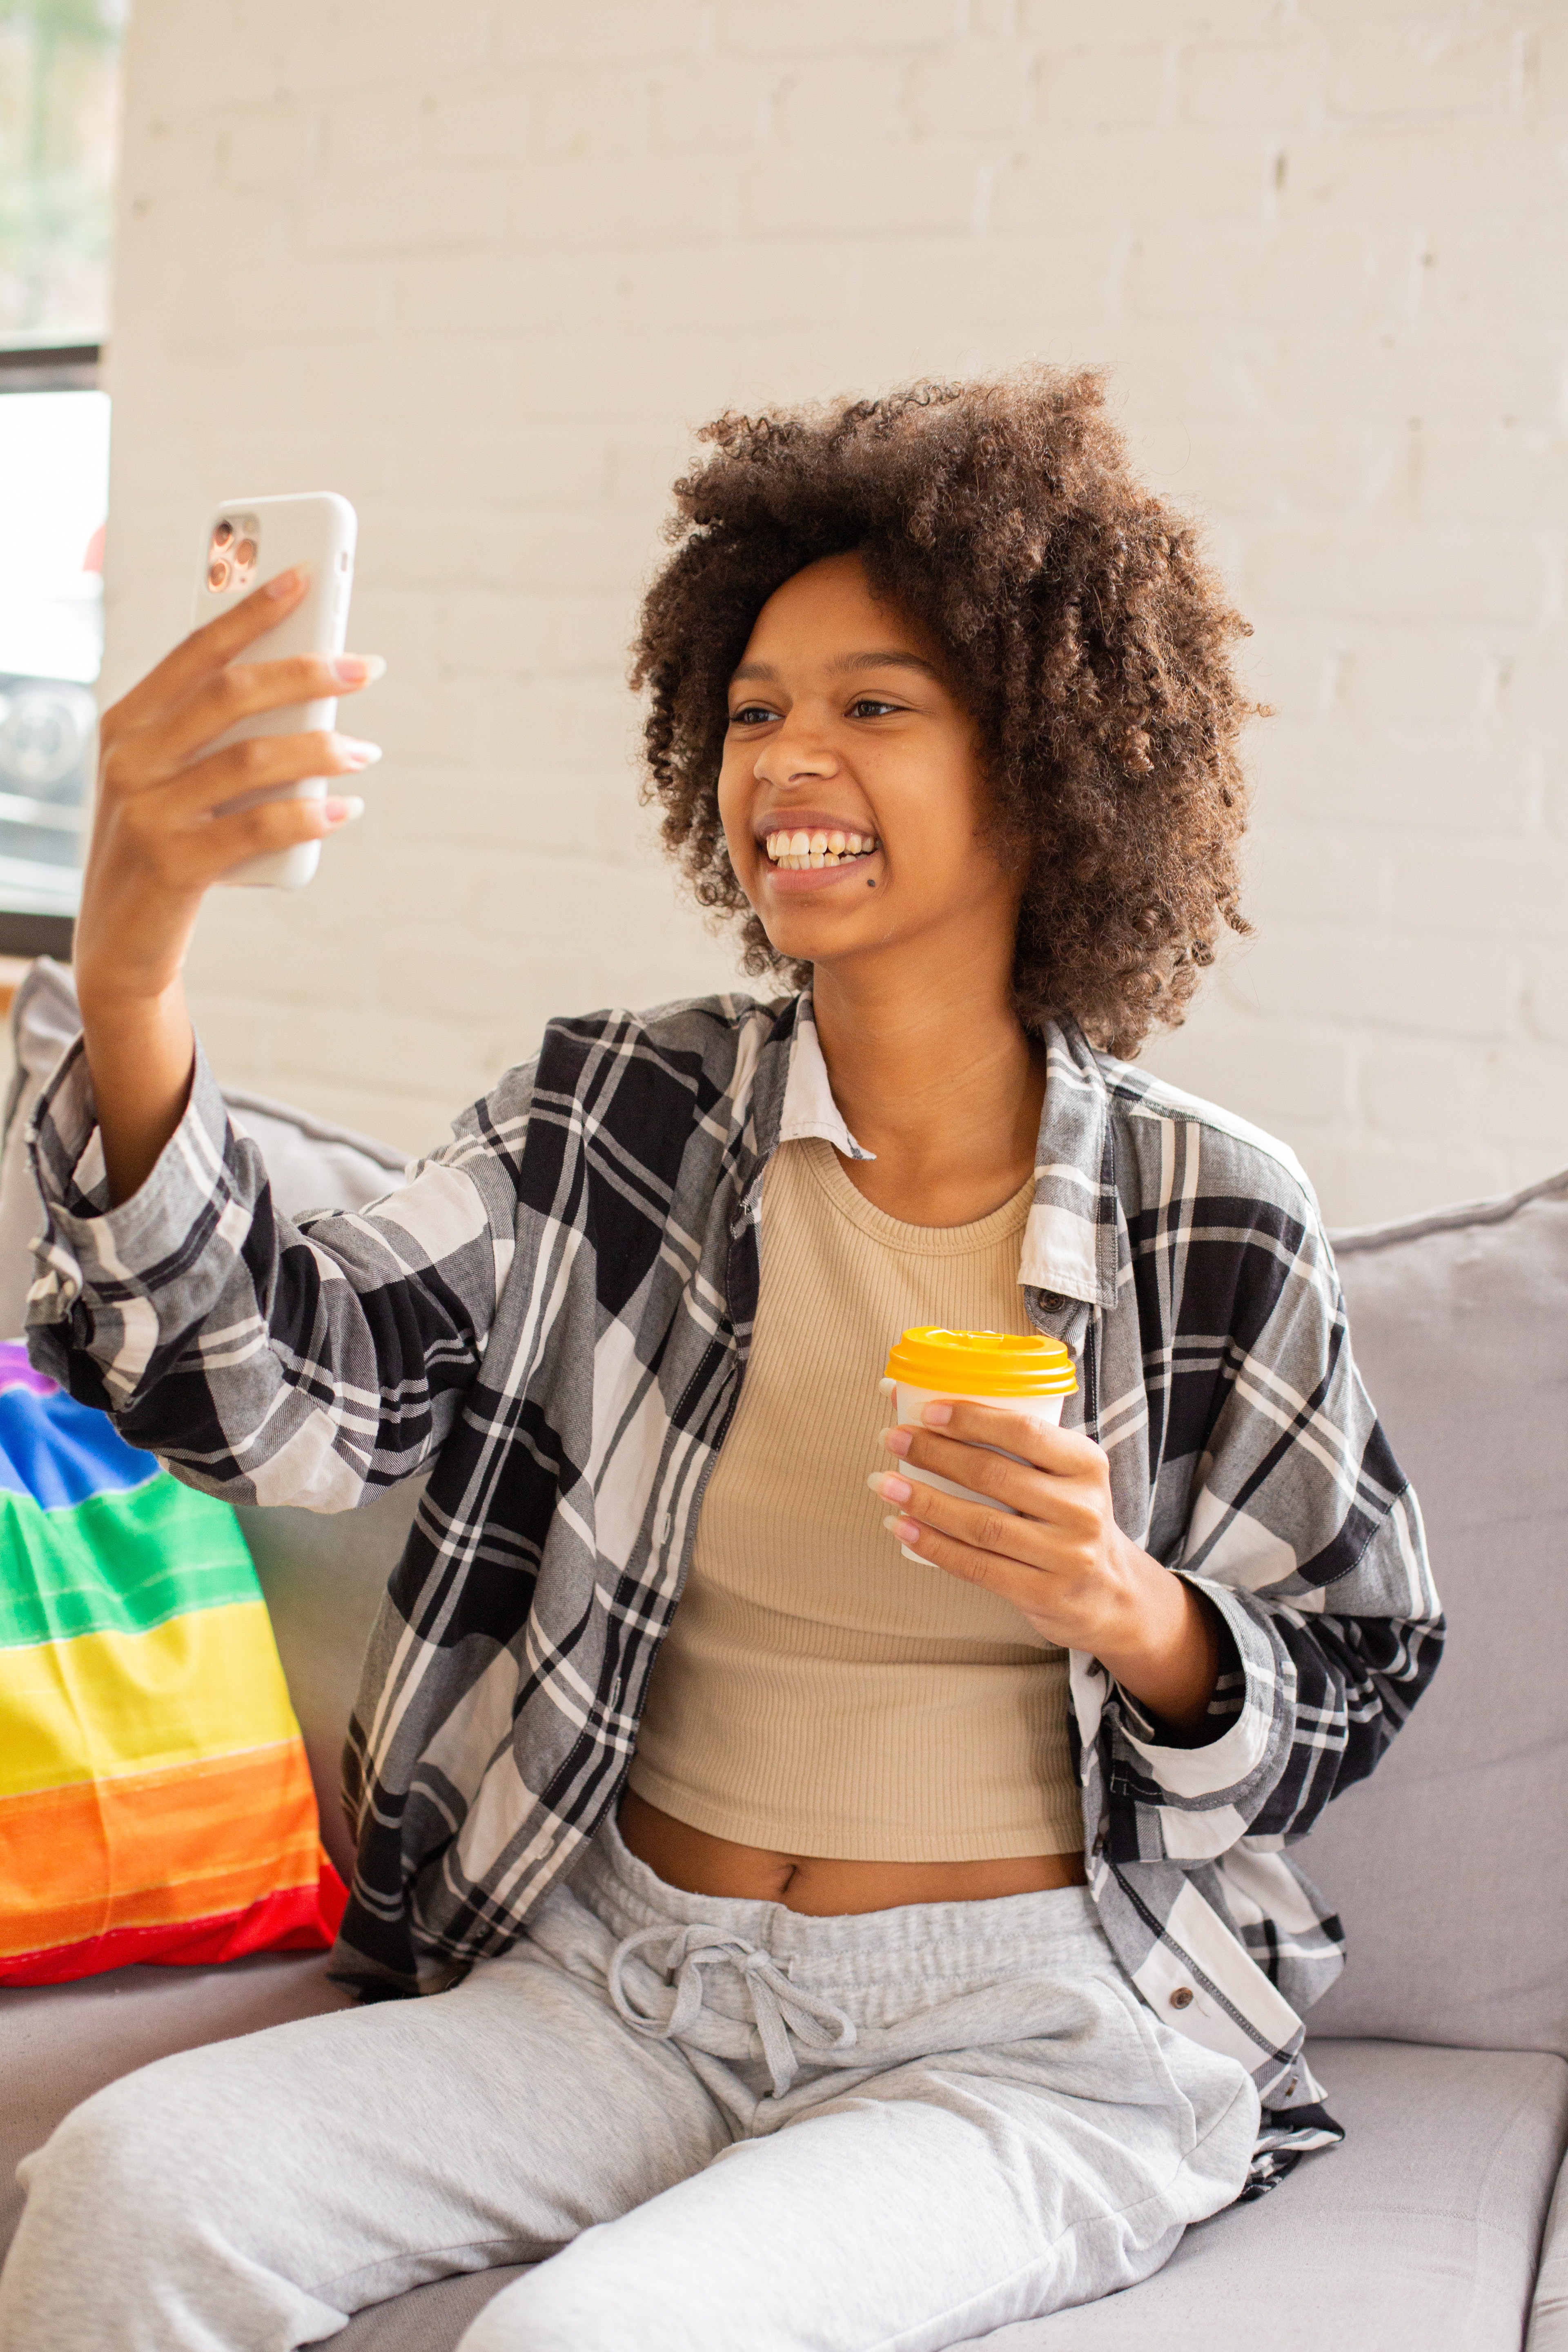
woman, hand, hairstyle, jheri curl, arm, smile, facial expression, tableware, fashion, orange, ringlet, happy, gesture, street fashion, tartan, cool, leisure, thigh, plaid, wine glass, t shirt, drinking, people, fun, orange juice, eyewear, youth, drink, beauty, chair, afro, event, child, sitting, juice, necklace, jewellery, junk food, belt, recreation, party, bracelet, vacation, musician, photo shoot, eating, bag